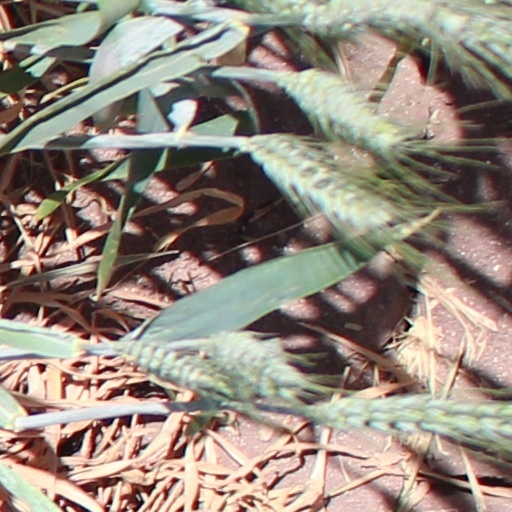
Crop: wheat